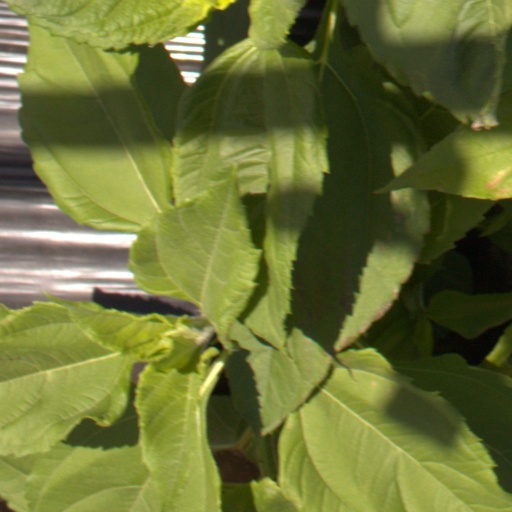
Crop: Jerusalem artichoke